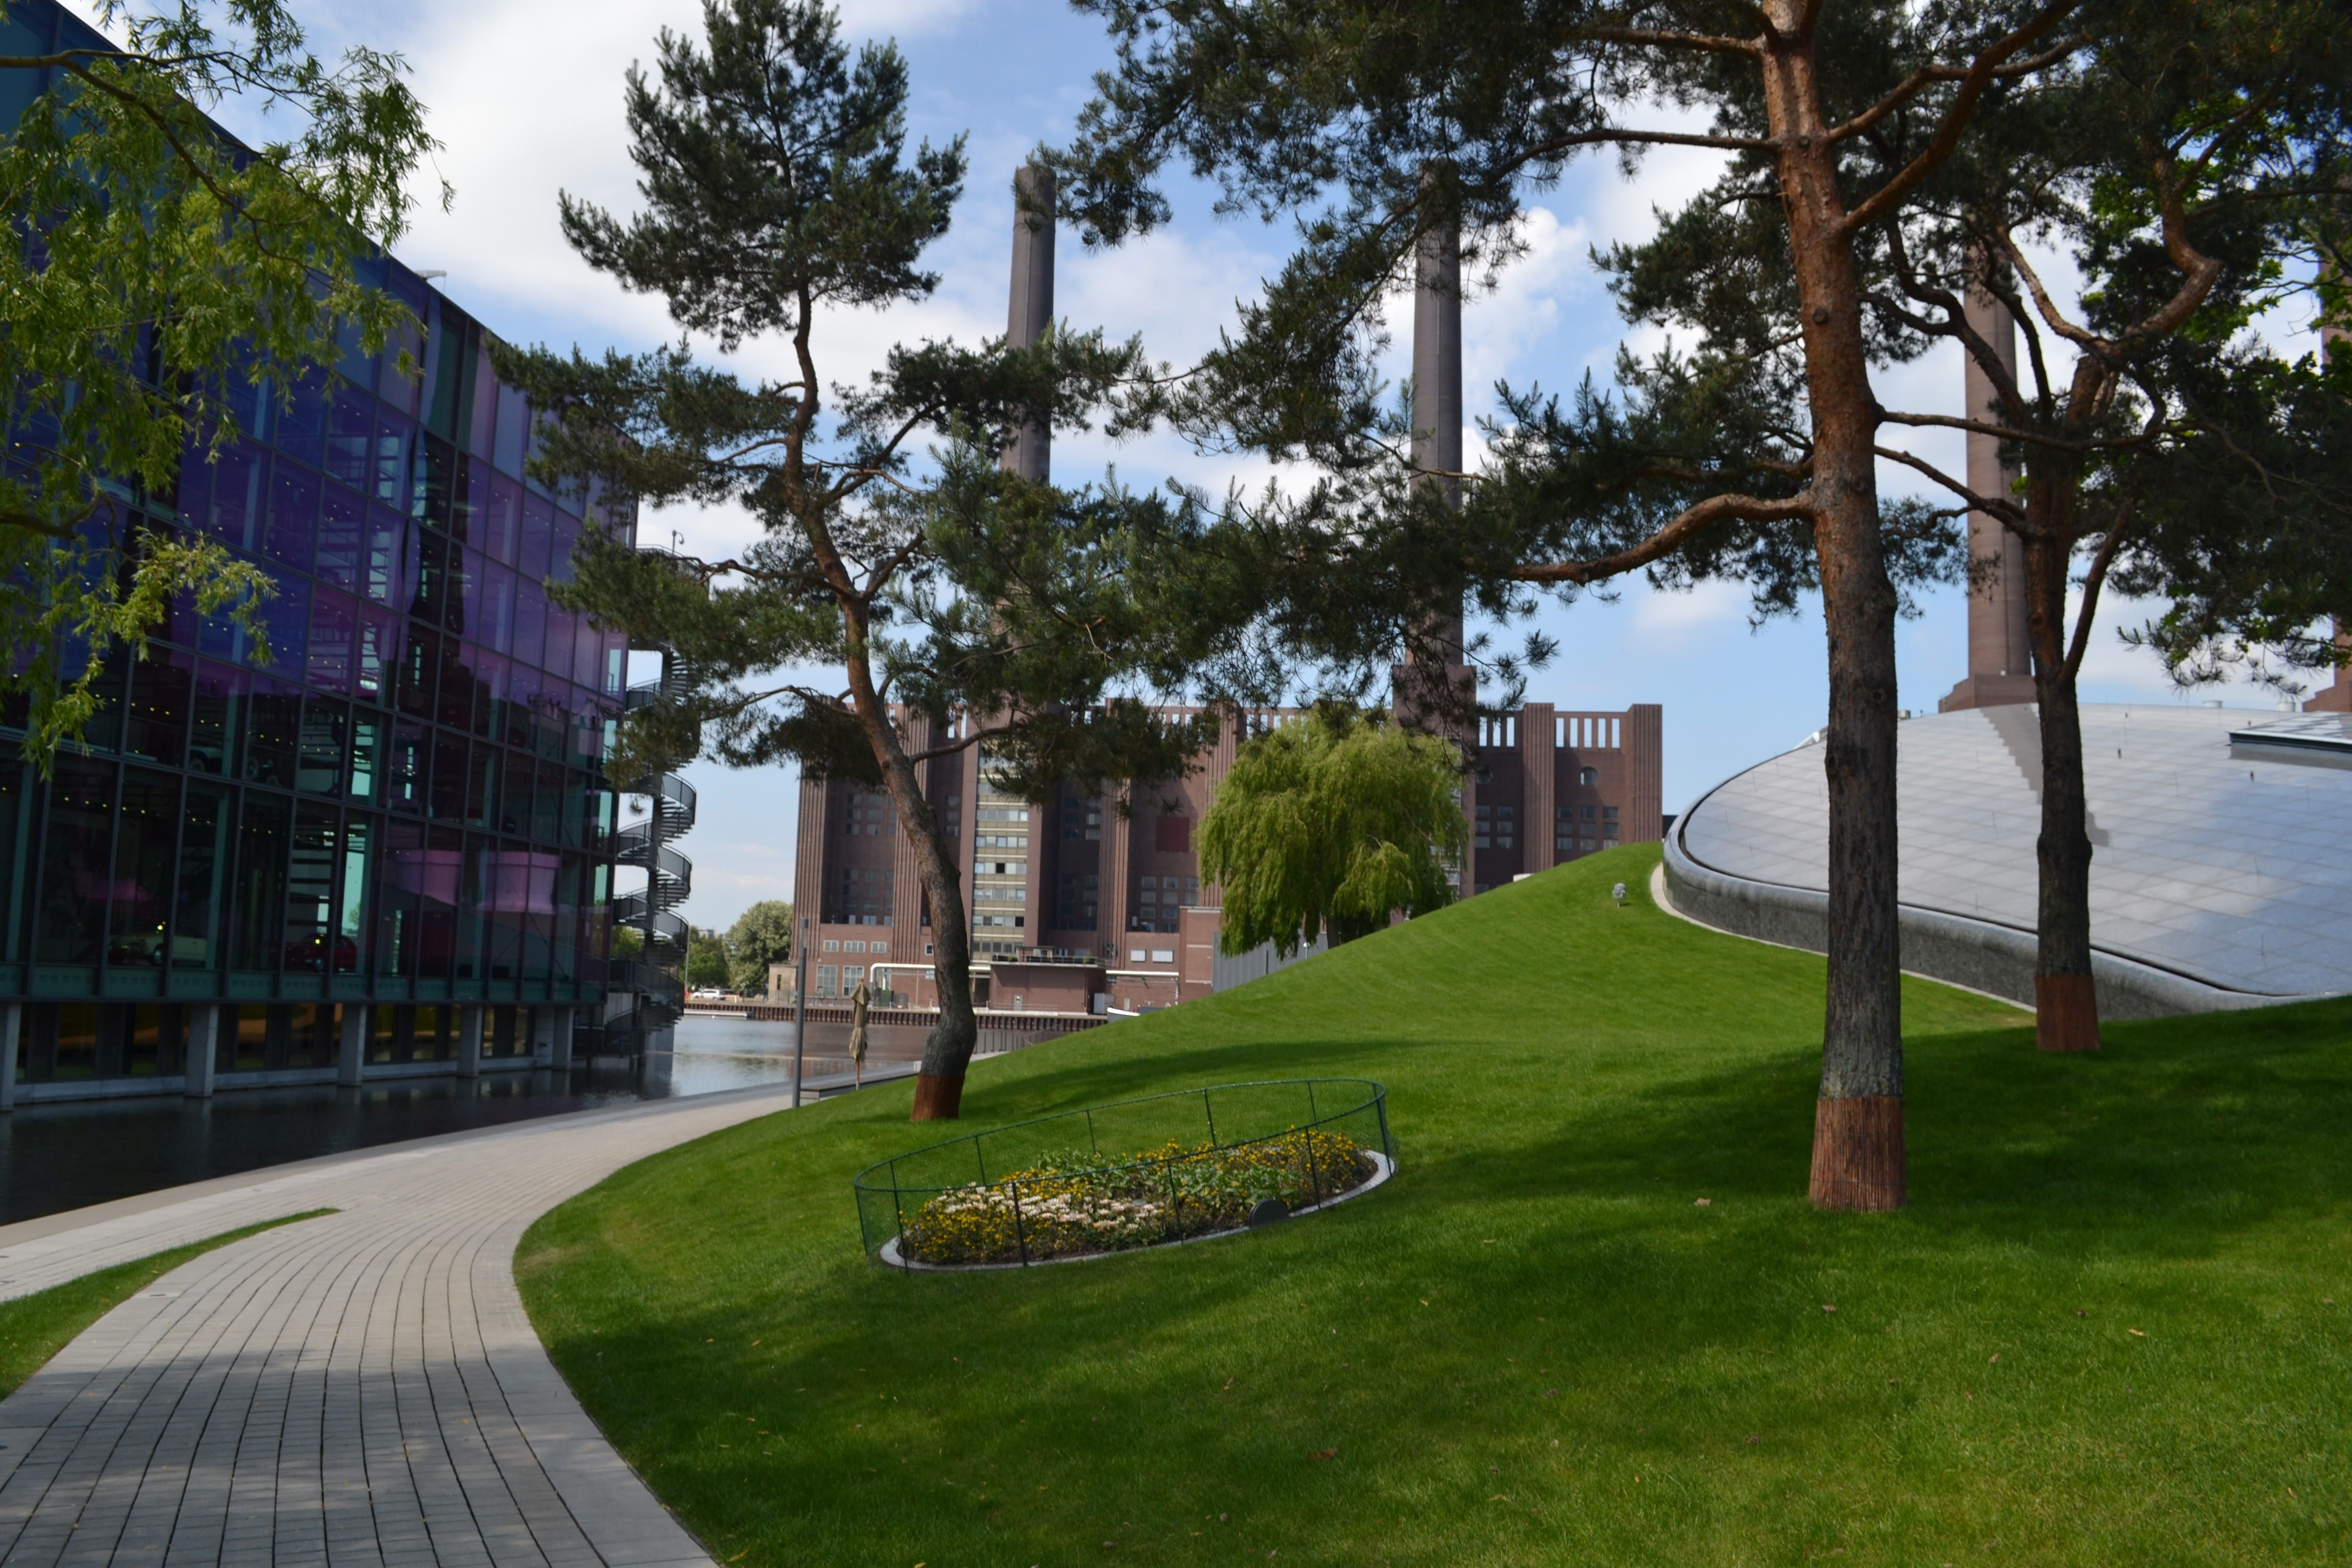
landscape, tree, grass, lawn, mansion, vw, volkswagen, home, property, factory, estate, autostadt wolfsburg, residential area